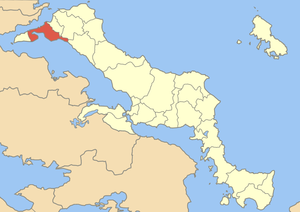
Edipsos ou Aidipsos est une ancienne municipalité du nord de l'île d'Eubée, en Grèce, dont le siège est la localité de Loutra Edipsou.